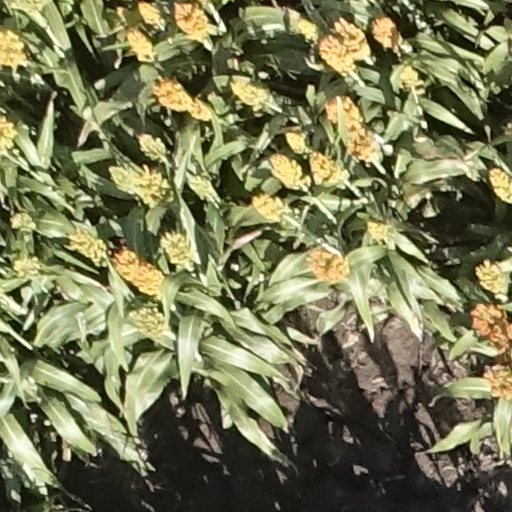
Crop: sorghum